Rogue River (Oregon)

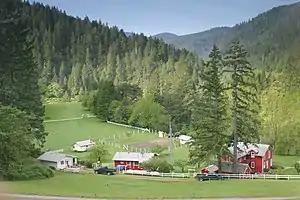
Rogue River Ranch at Marial, to which mail was delivered by boat and mule

After the Rogue River War, a small number of newcomers began to settle along or near the Rogue River Canyon. These pioneers, some of whom were white gold miners married to native Karok women from the Klamath River basin, established gardens and orchards, kept horses, cows, and other livestock, and received occasional shipments of goods sent by pack mule over the mountains. Until the 1890s, these settlers remained relatively isolated from the outside world. In 1883, one of the settlers, Elijah H. Price, proposed a permanent mail route by boat up the Rogue River from Ellensburg (later renamed Gold Beach) to Big Bend, about upstream. The route, Price told the government, would serve perhaps 11 families and no towns. Although the Post Office Department resisted the idea for many years, in early 1895 it agreed to a one-year trial of the water route, established a post office at Price's log cabin at Big Bend, and named Price postmaster. Price's job, for which he received no pay during the trial year, included running the post office and making sure that the mail boat made one round trip a week. He named the new post office "Illahe". The name derives from the Chinook Jargon word "ilahekh", meaning "land" or "earth".